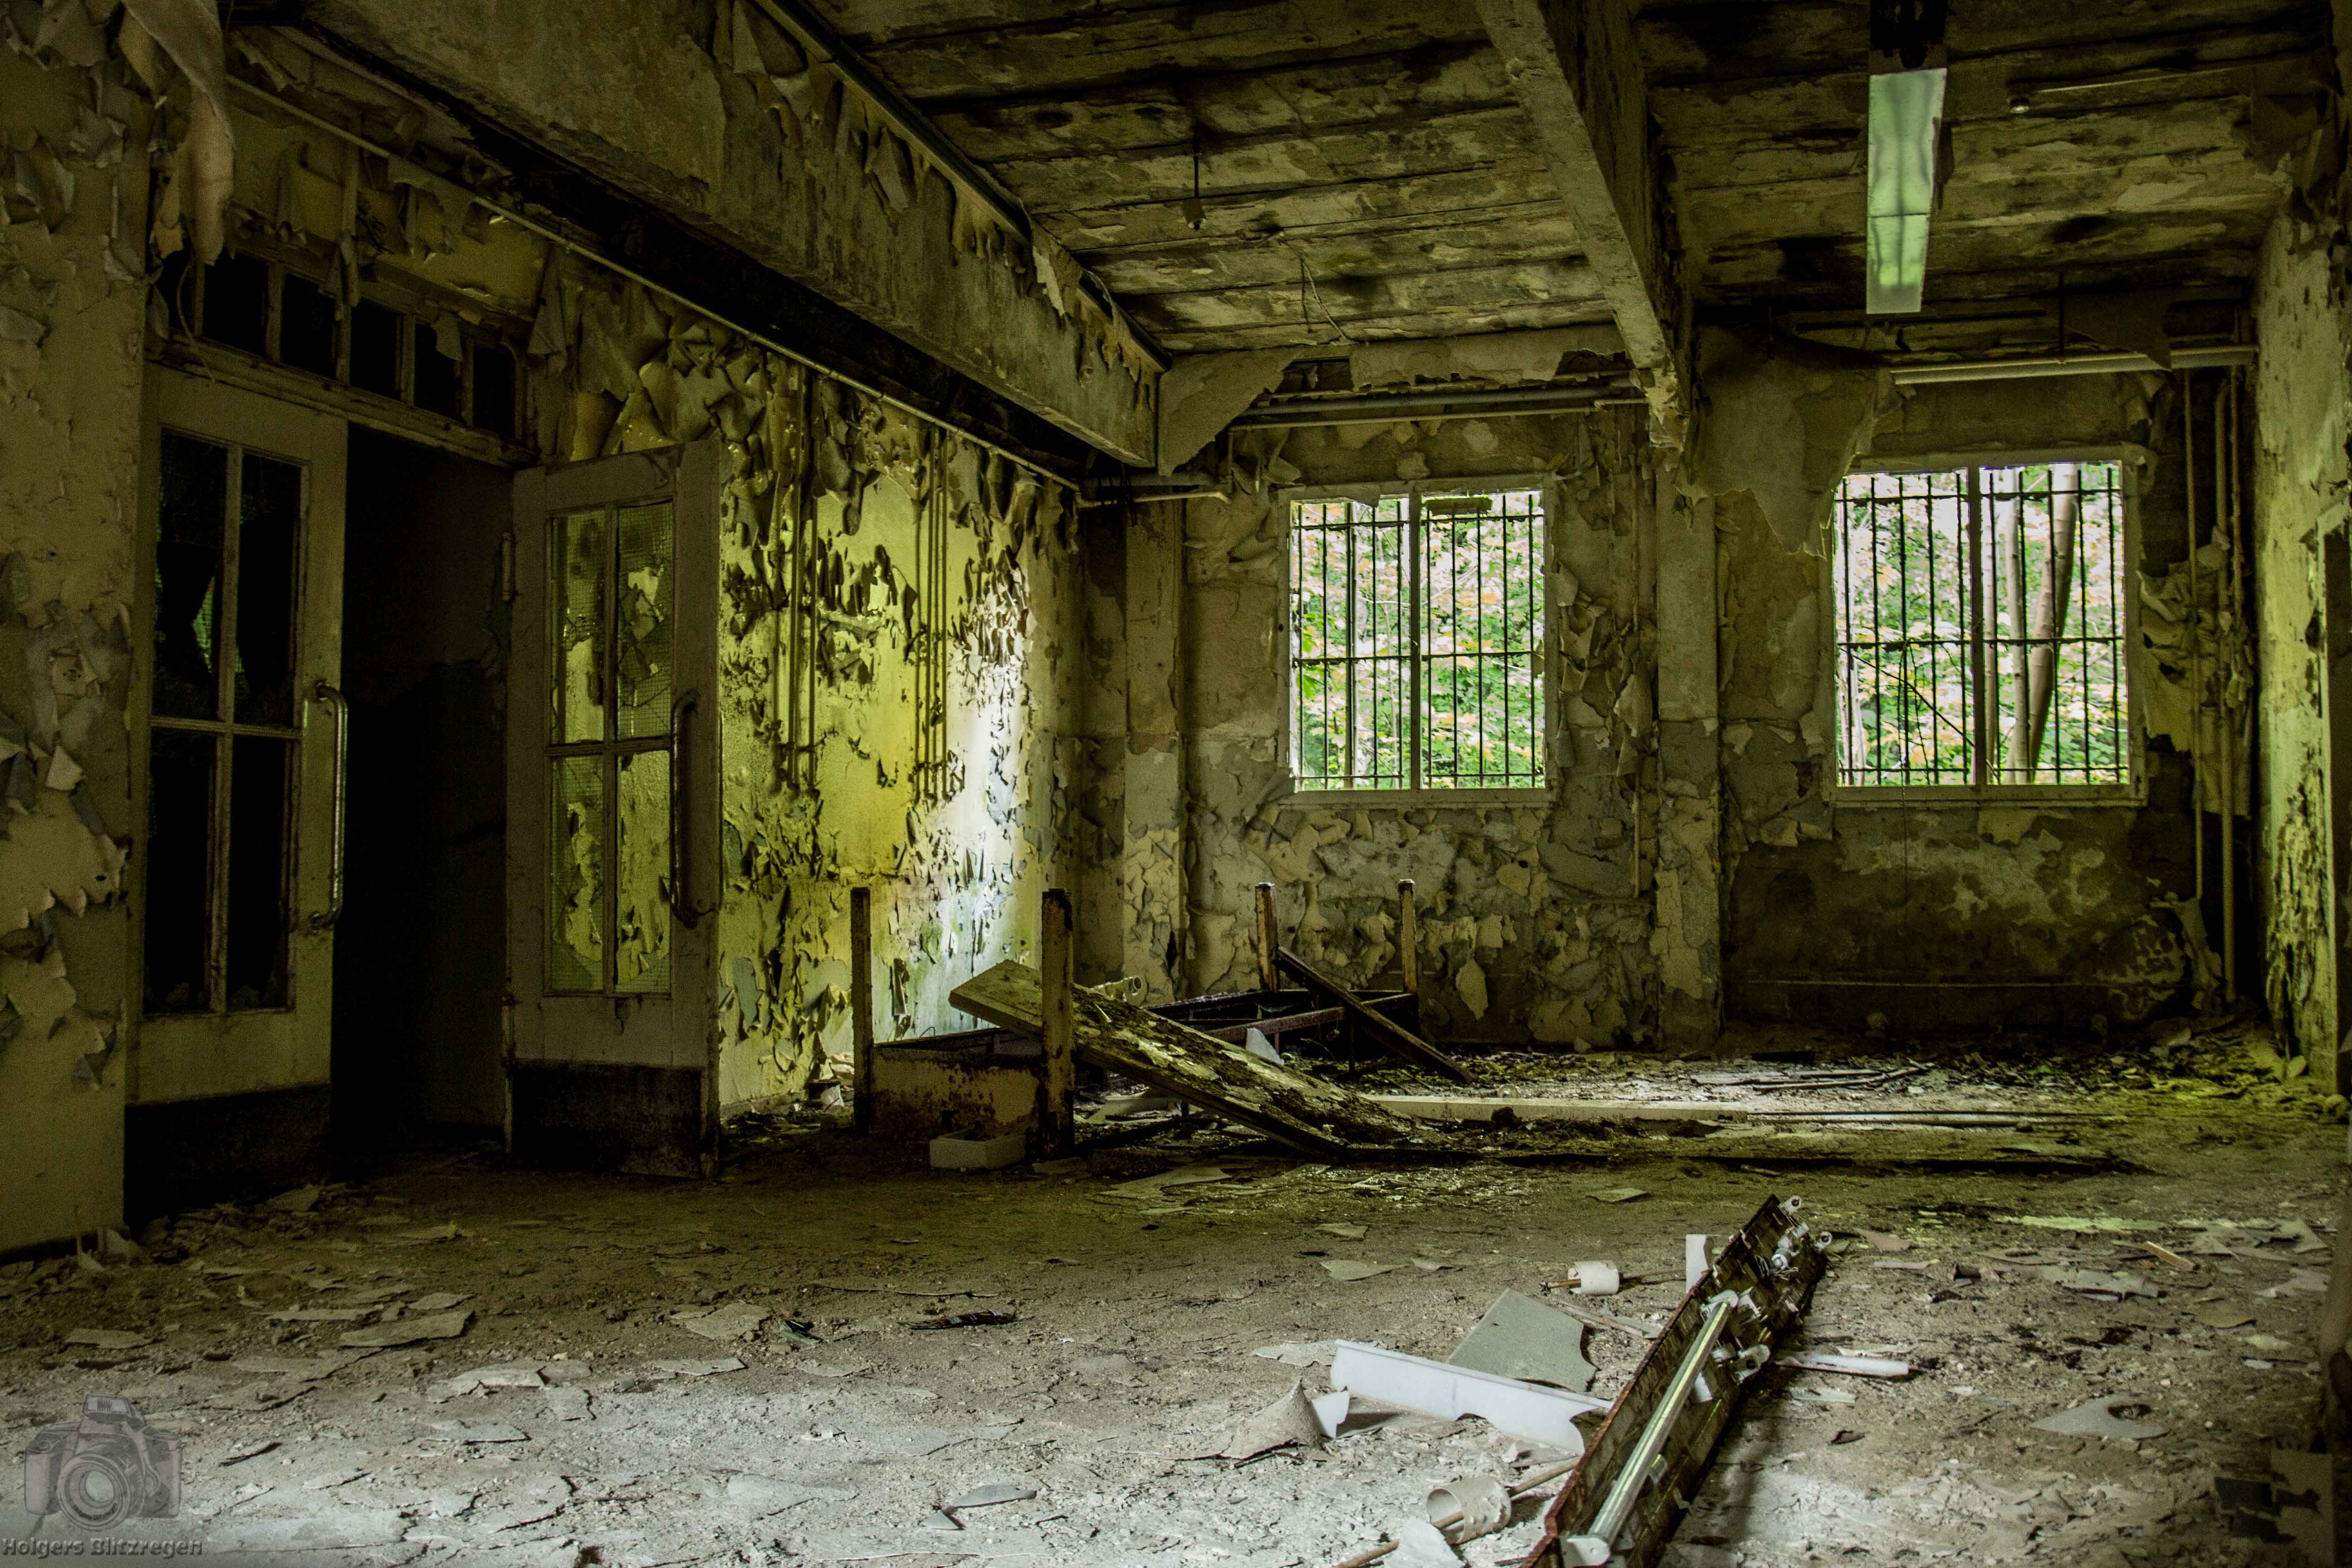
wood, street, mansion, house, window, building, alley, home, darkness, ruin, temple, ruins, dilapidated, history, rural area, barracks, urban area, ancient history